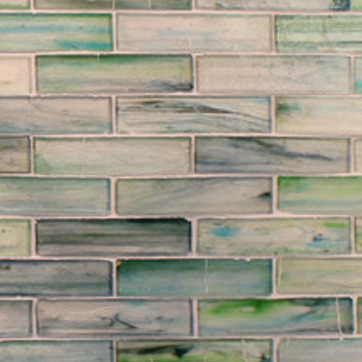
Material: tile